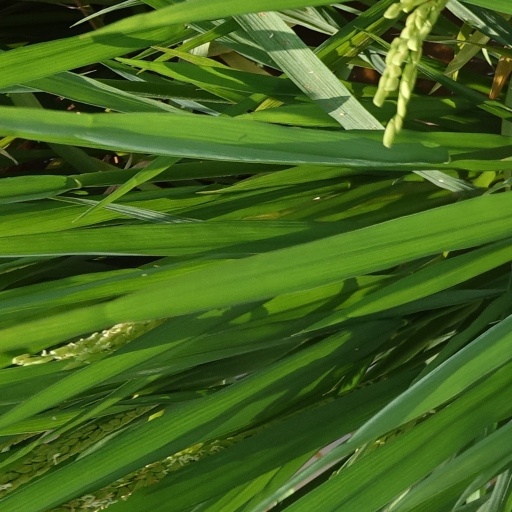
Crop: rice